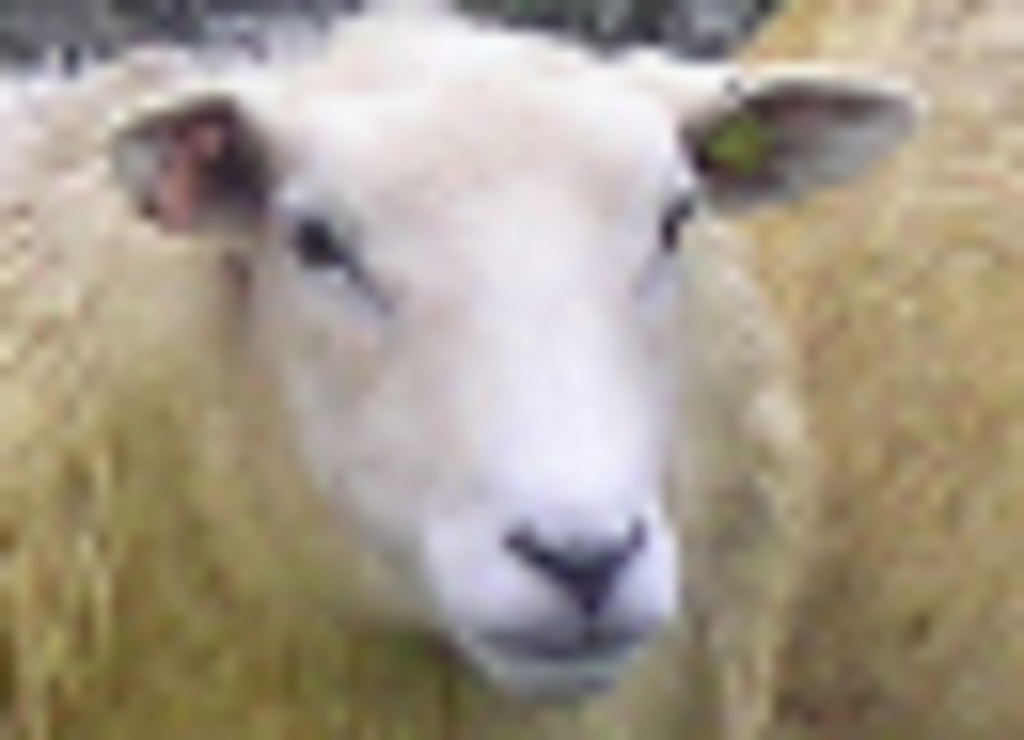
Label: no pain